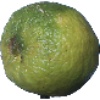
Label: Limes 1